History of Diósgyőri VTK

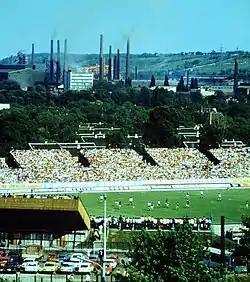
An international football match in 1979

For the spring part of the 1970 season, the Hungarian Football Federation decided to split the 16 top-flight teams into two groups of 8. DVTK got drawn to Group A, and achieved a 4th-place finish, winning 7 of their 14 games. The club came close to its third cup final, but lost in the semi-finals to Komlói Bányász.